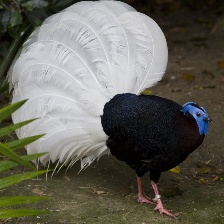
Species: BULWERS PHEASANT
Scientific name: LOPHURA BULWERI